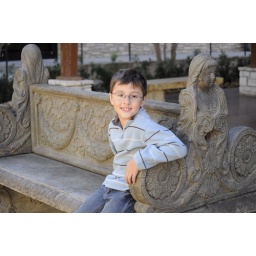
April15_pavilion with large white wall in the sun